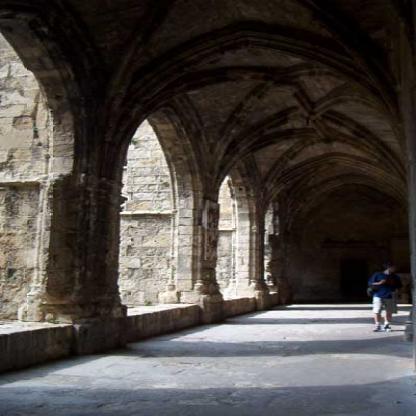
Scene: Indoor